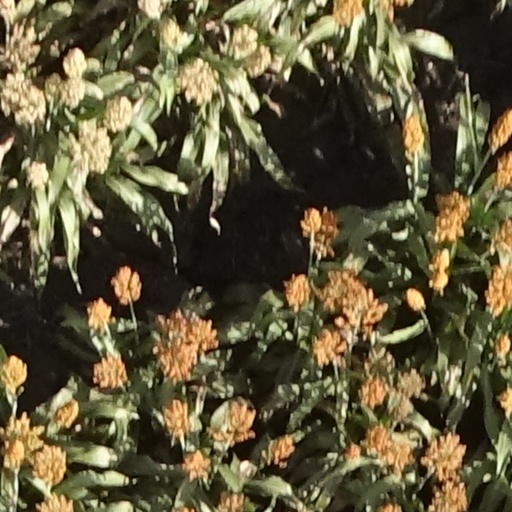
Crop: sorghum